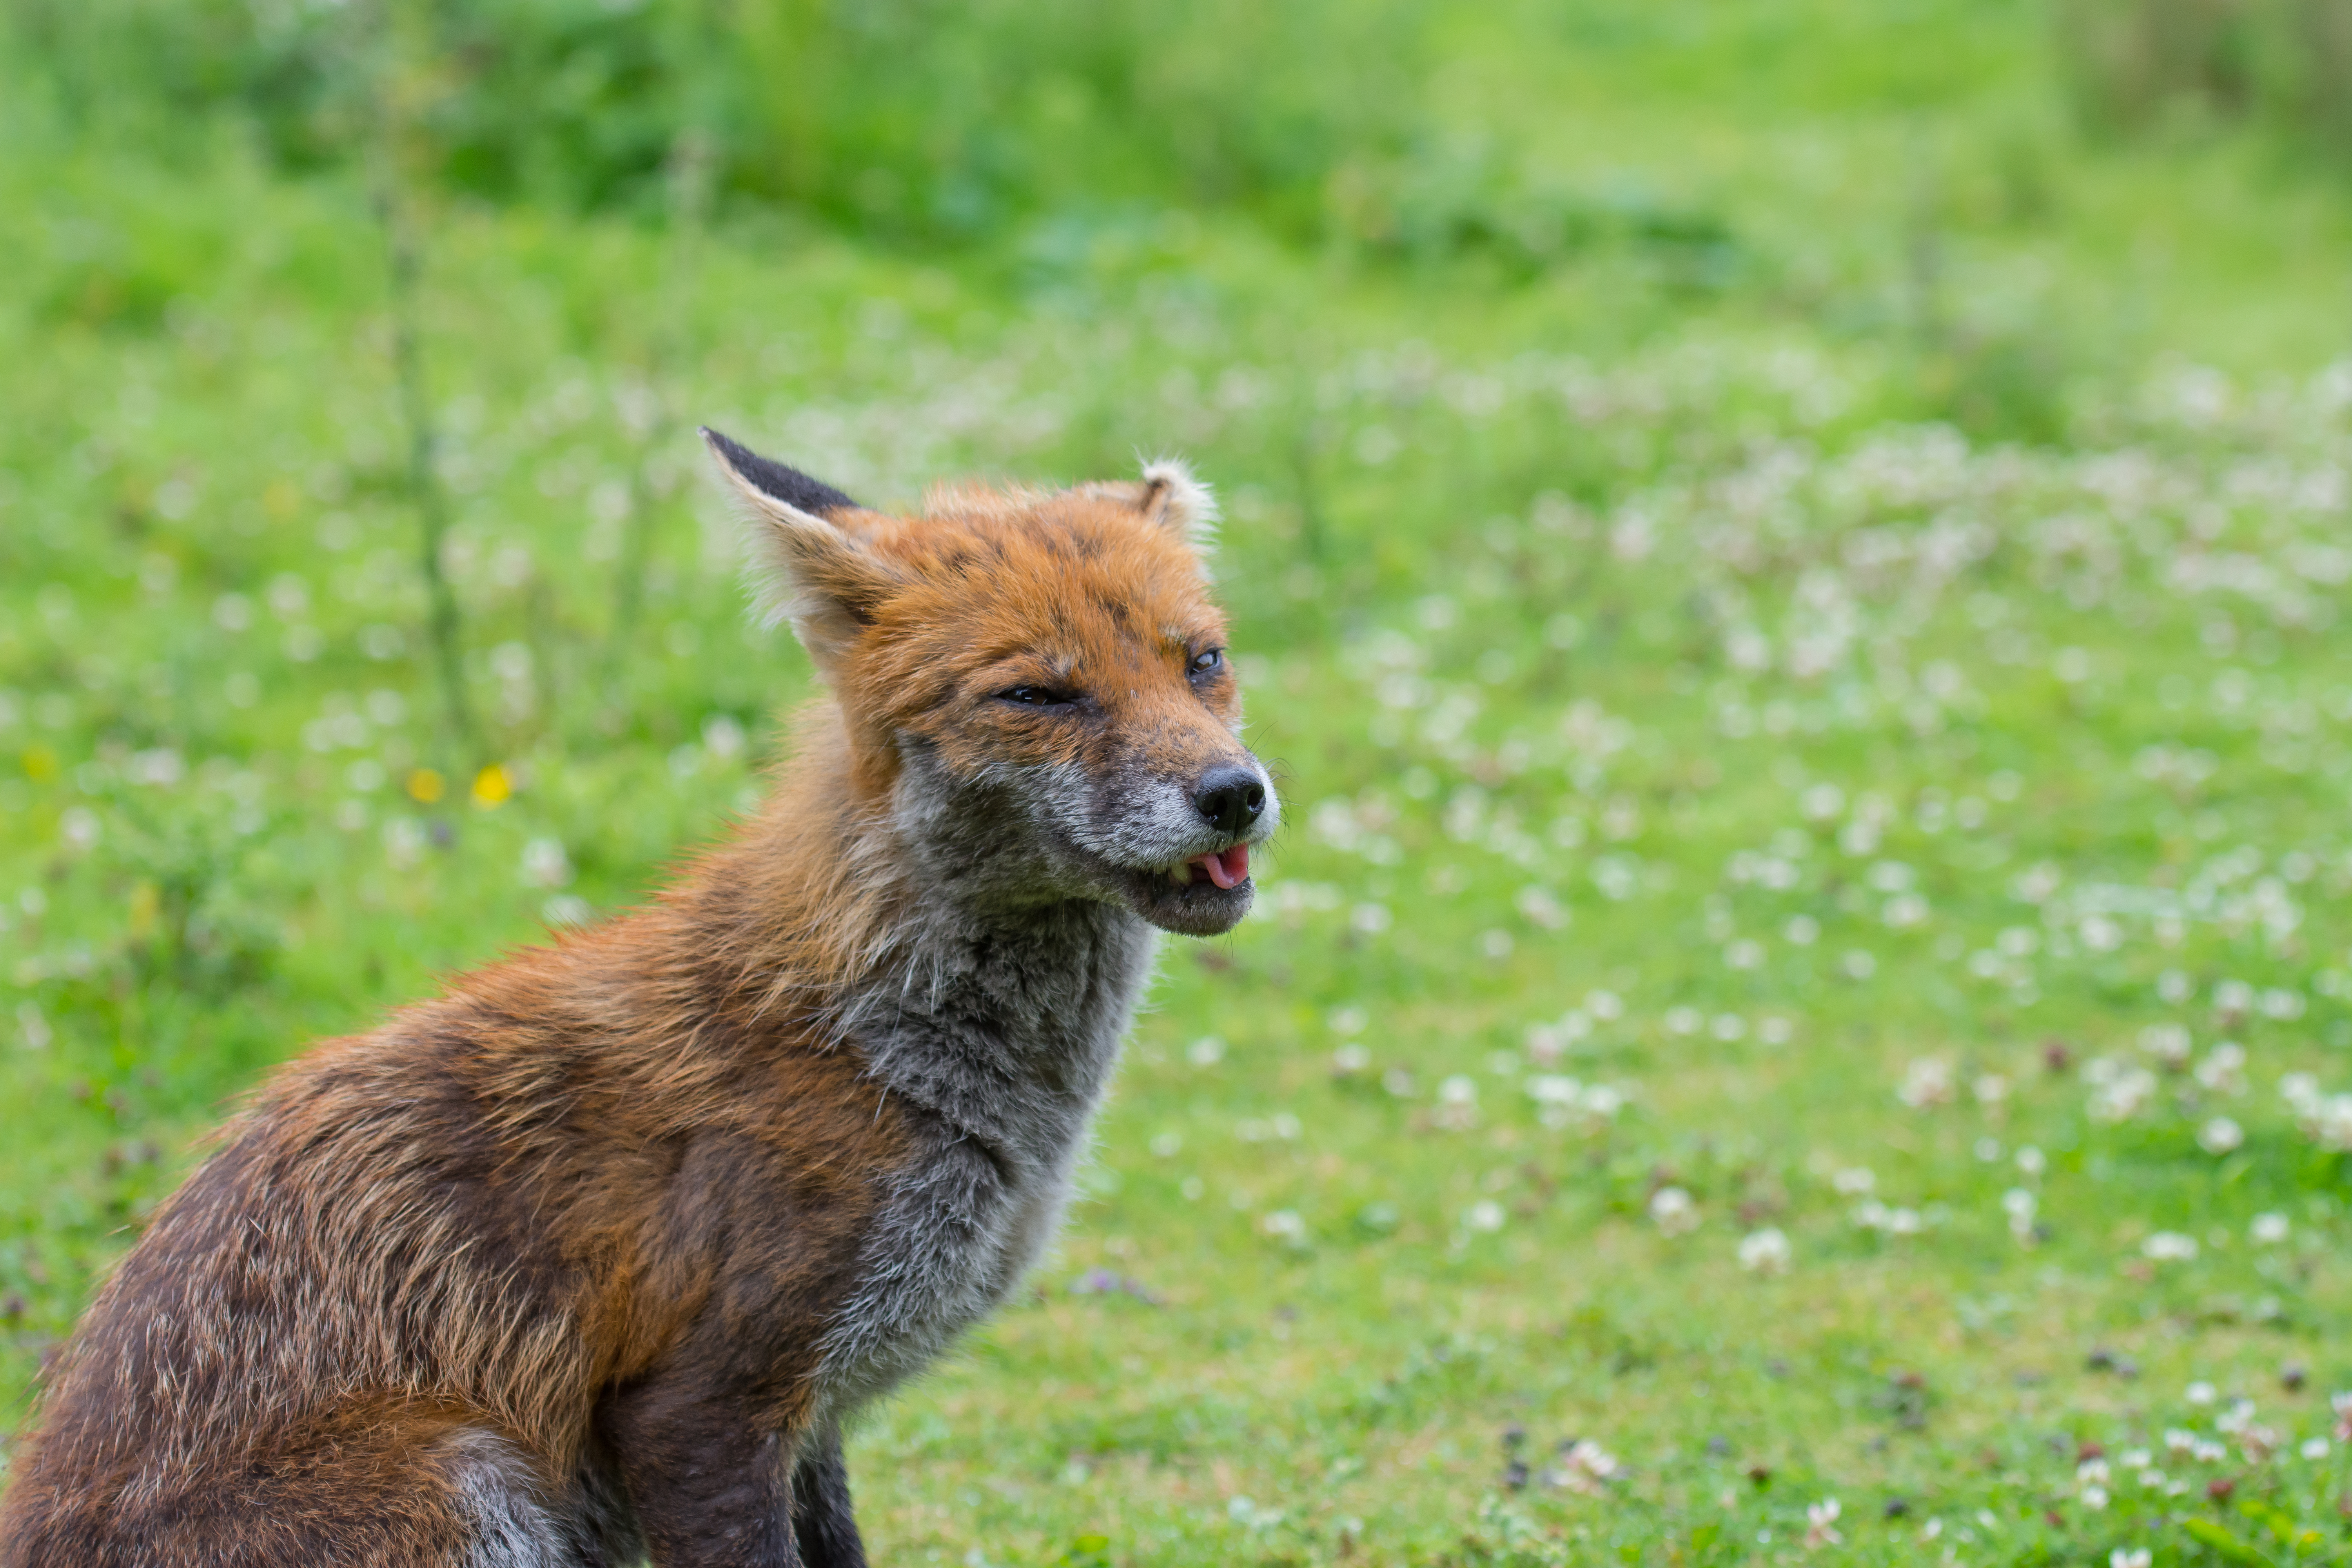
wildlife, mammal, fox, fauna, red fox, vertebrate, dog like mammal, kit fox, dog breed group, dhole